Itaewon Global Village Festival

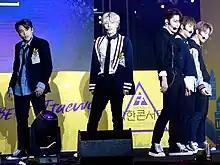
Seven O'Clock at the Itaewon Global Village Festival on October 13, 2018

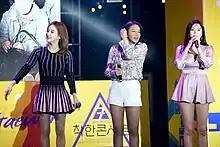
The girl group Six Bomb at the Itaewon Global Village Festival on October 13, 2018

The festival will be held with vehicles in Itaewon-ro and Bokwang-ro under complete control. It will continue its major programs such as the opening ceremony, the Delive Good Concert, the World Traditional Culture Contest (World Culture Grand Prize), the global parade, cooking Itaewon, DJ party, and the closing ceremony (K Beauty Contest), etc.